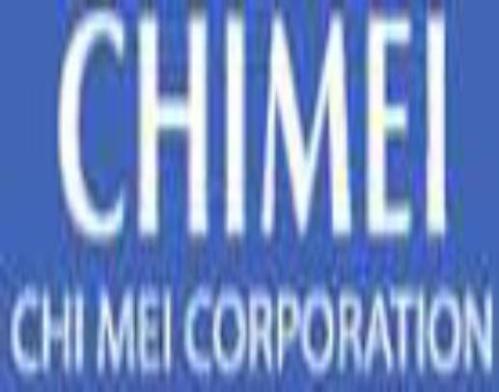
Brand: chimei
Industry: Electronic